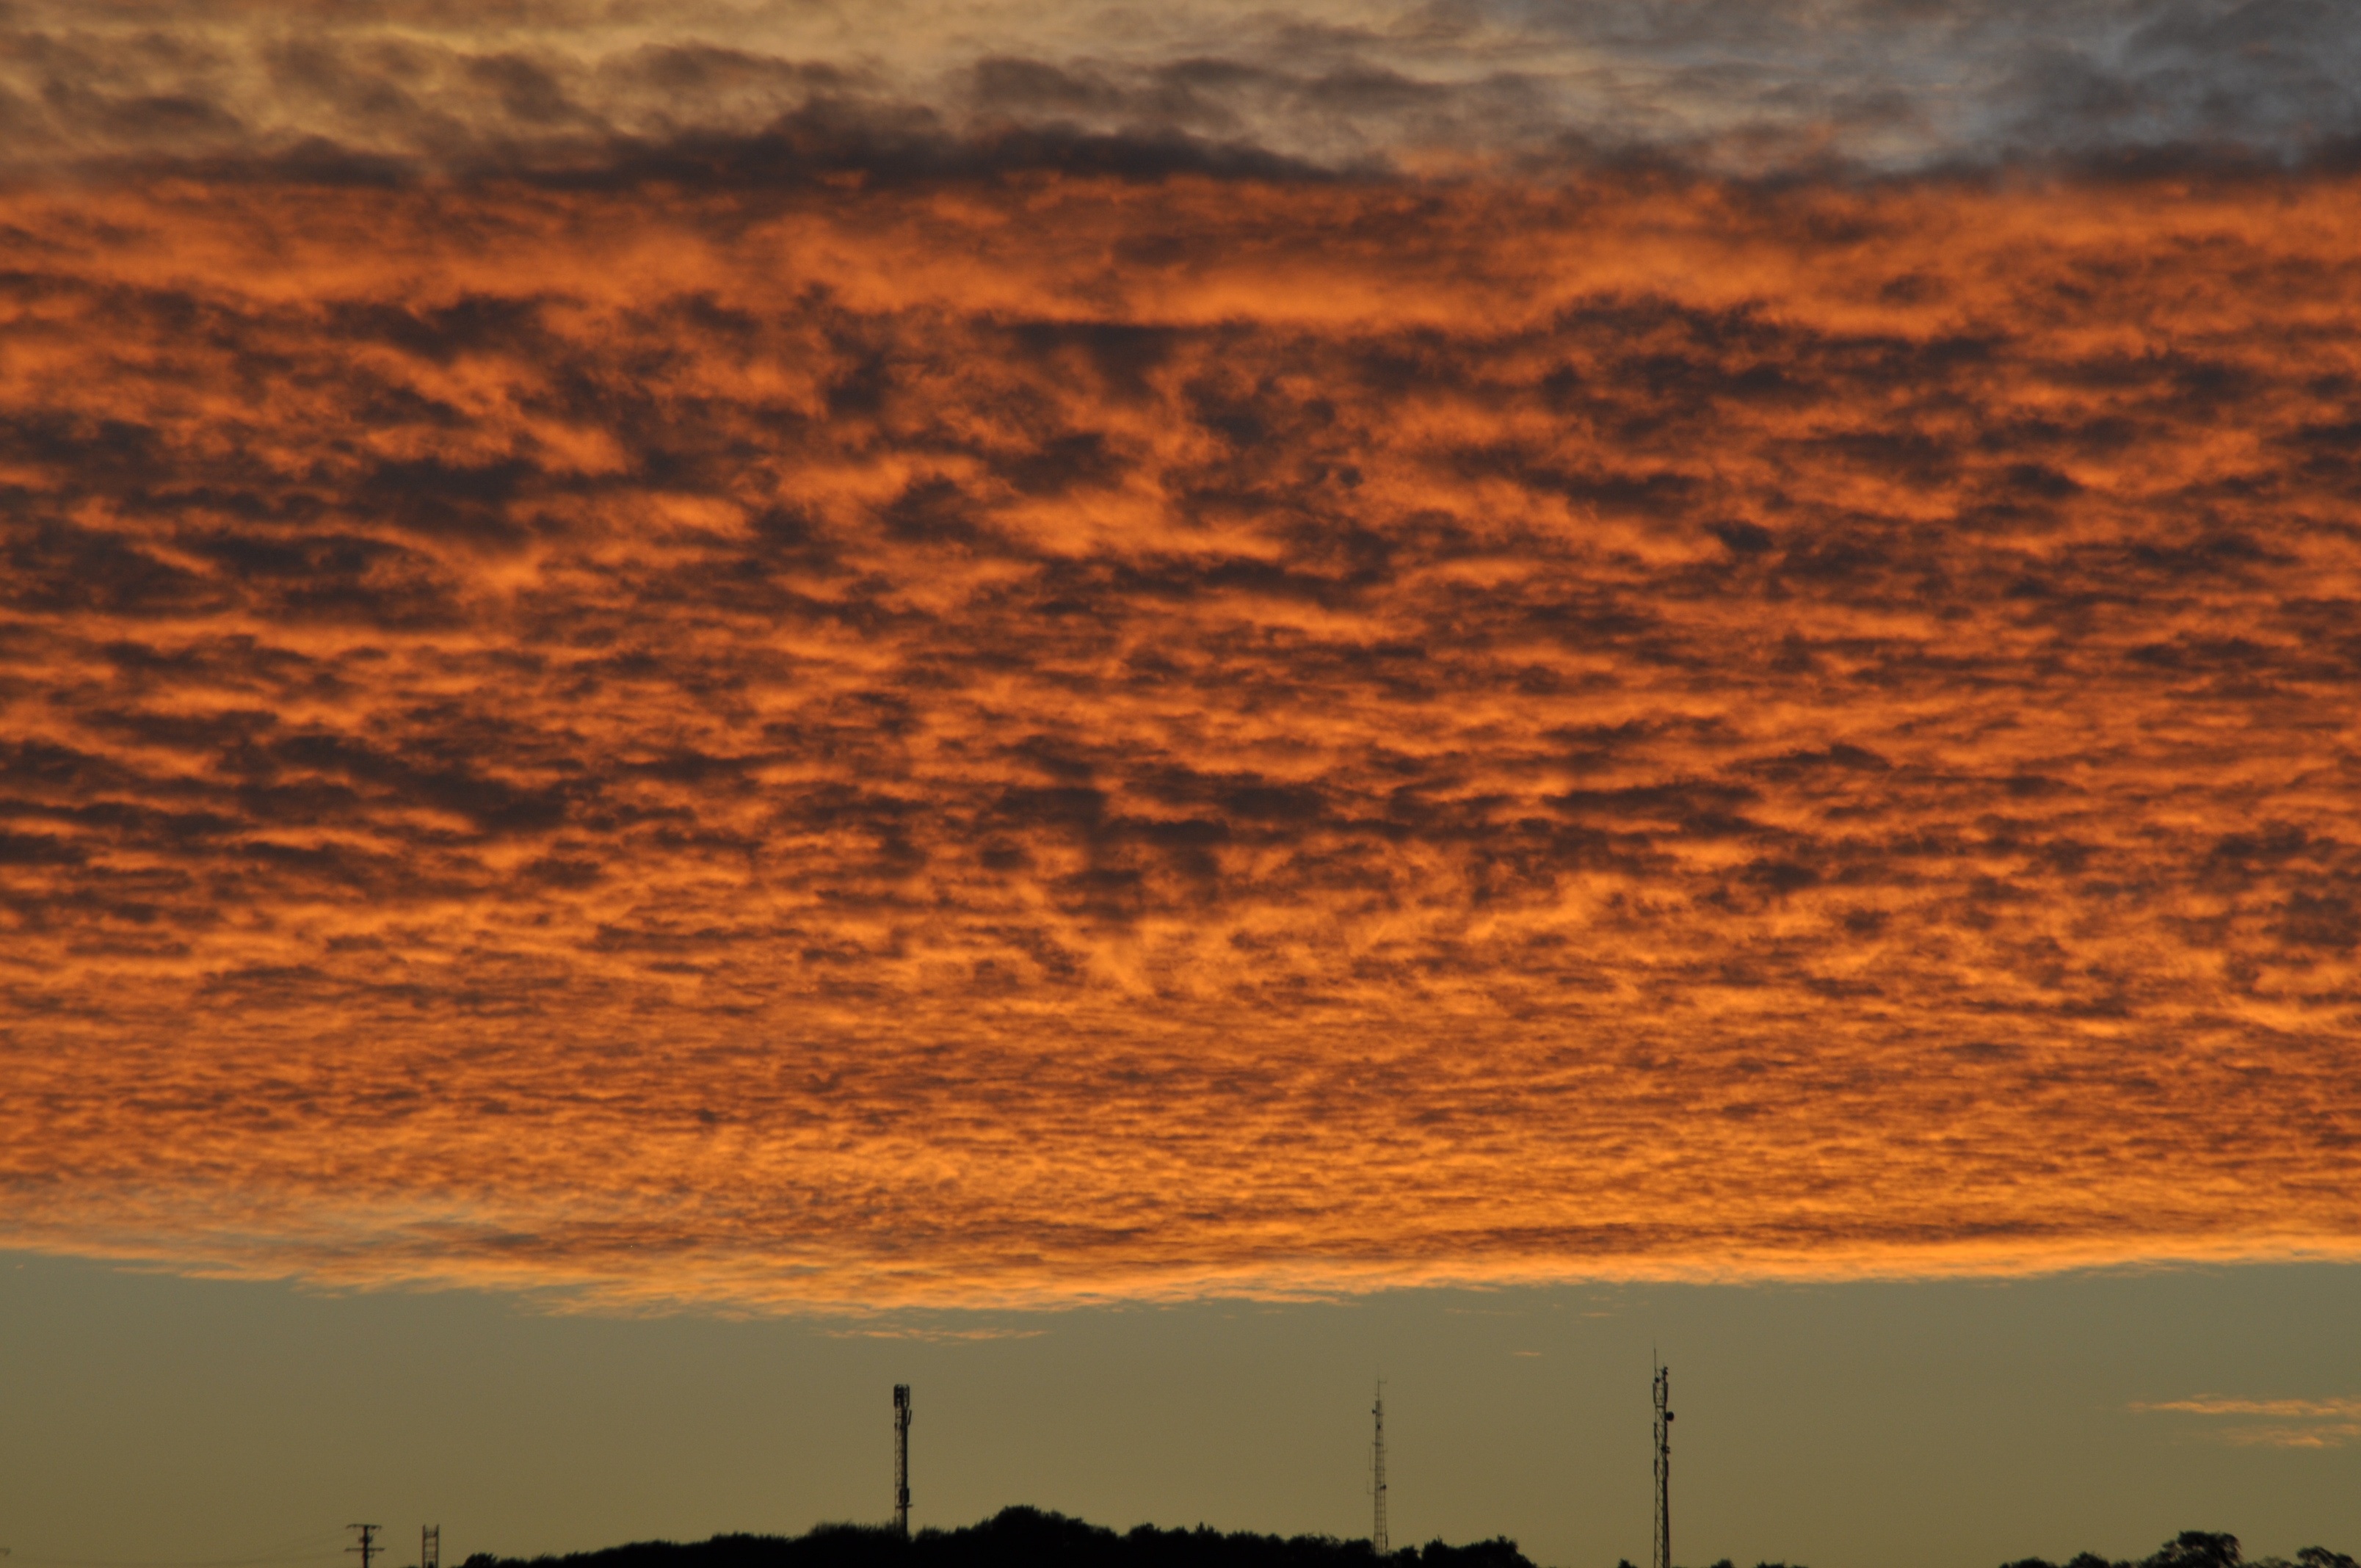
horizon, cloud, sky, sunrise, sunset, morning, dawn, atmosphere, dusk, evening, in the evening, afterglow, the sky, orange clouds, red sky at morning